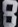
Number: 8